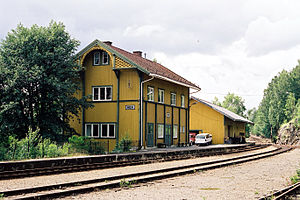
Hen Station
Hen Station er en tidligere jernbanestation på Randsfjordbanen, der ligger i byområdet Hen i Ringerike kommune i Norge. Stationen åbnede for ekspedition af tog, passagerer og gods 13. oktober 1868, da Randsfjordbanen mellem Drammen og Randsfjord stod færdig. Oprindeligt hed den Heen, men stavemåden blev ændret til Hen i april 1894. Stationsbygningen, der er opført i træ efter tegninger af Georg Andreas Bull, blev forhøjet med en etage i 1909.